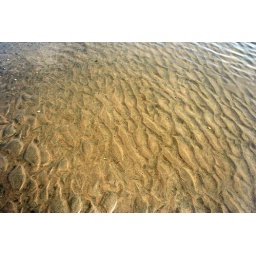
in the water at the Oregon coast